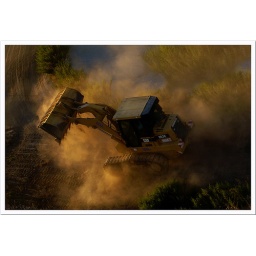
Rowdy metal beast under the hotel window in the suburb of Rome, Italy